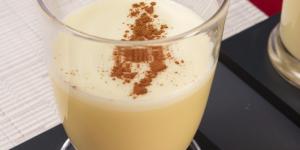
coquito navideno facil